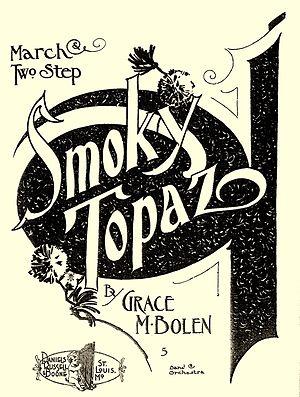
Smoky Topaz, 1901
Grace Marie Bolen était une pianiste et compositrice de ragtime. Née en 1884 à Kansas City dans le Missouri, on ne lui connait que quatre compositions, dont le rag "Smoky Topaz" de 1901. Bolen décéda en 1974, à l'âge de 89 ans au Texas.